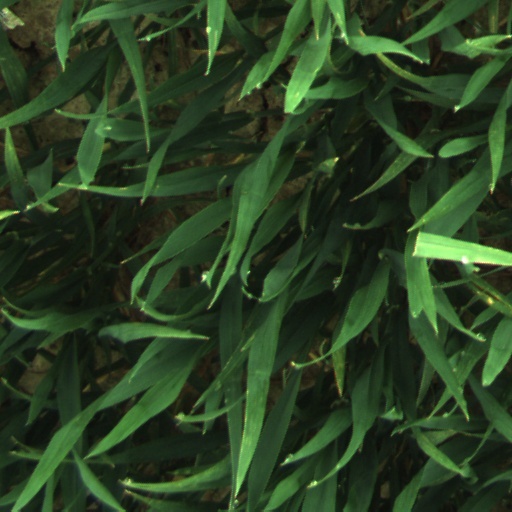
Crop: wheat